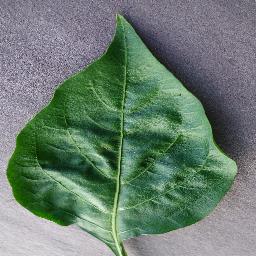
Label: Pepper,_bell___healthy